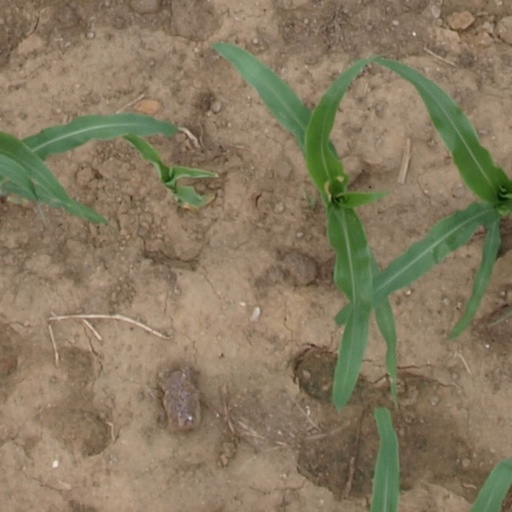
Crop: maize; corn